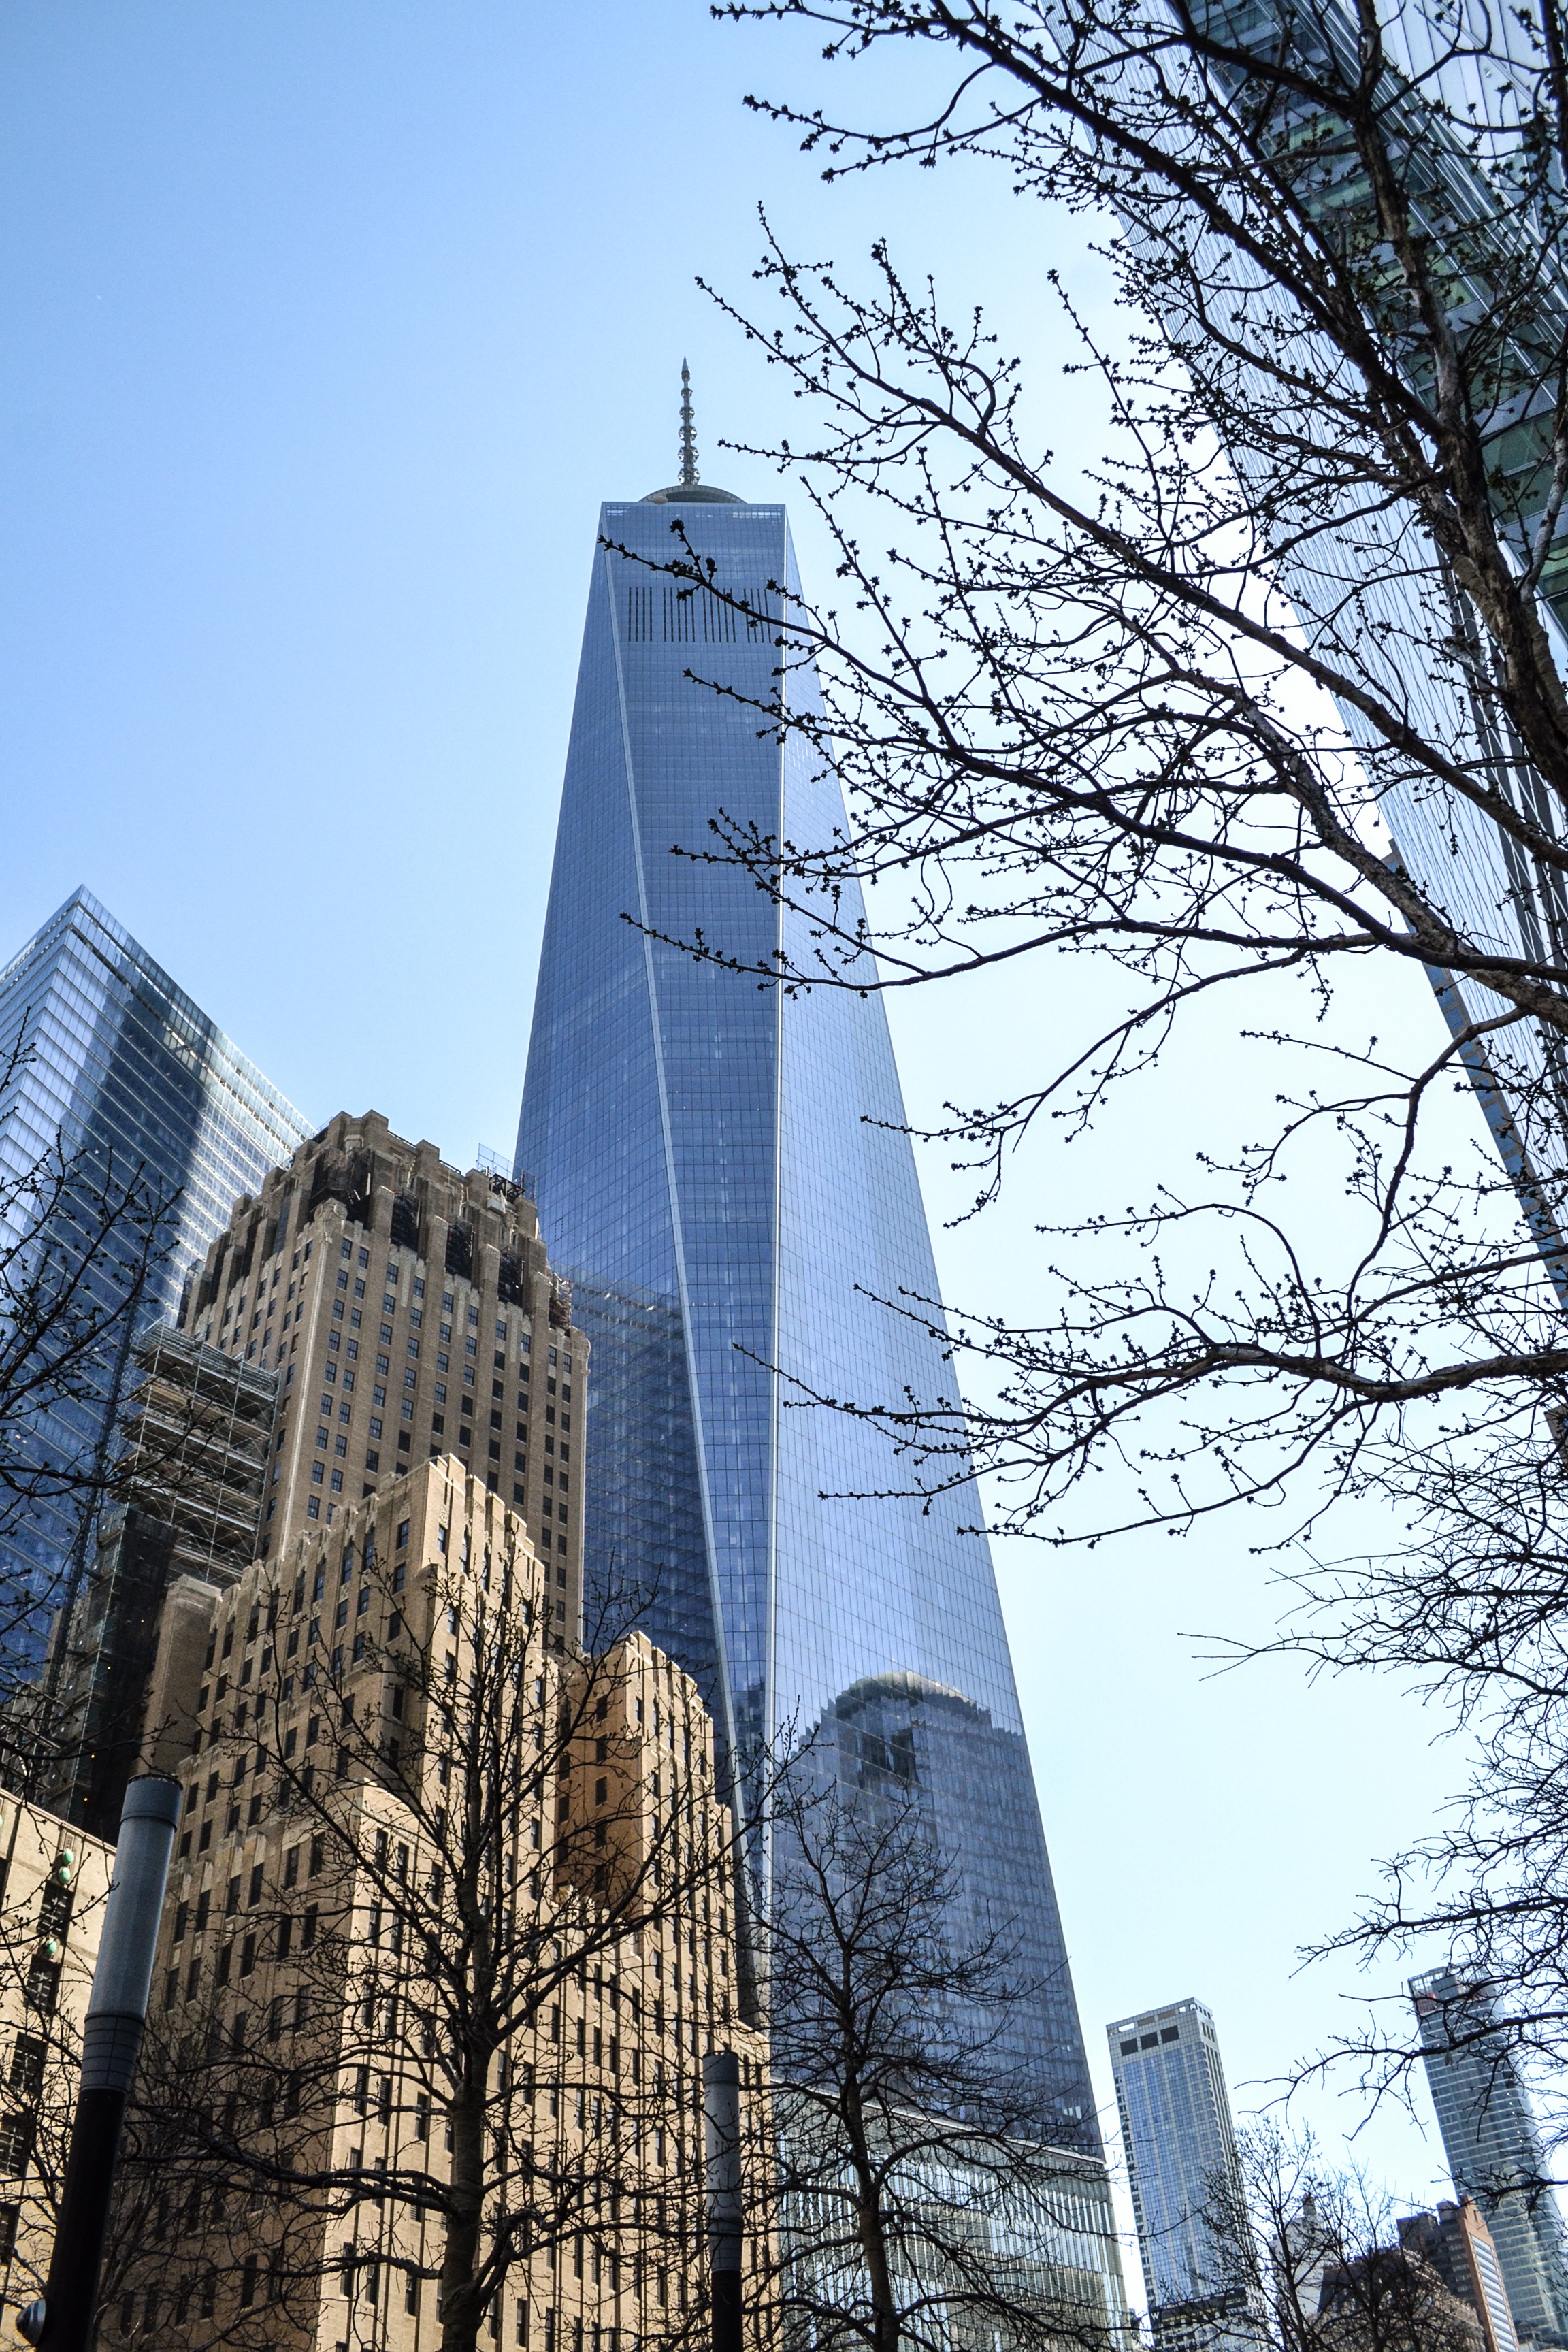
winter, architecture, skyline, building, city, skyscraper, cityscape, downtown, tower, landmark, facade, tower block, spire, metropolis, neighbourhood, urban area, human settlement, metropolitan area